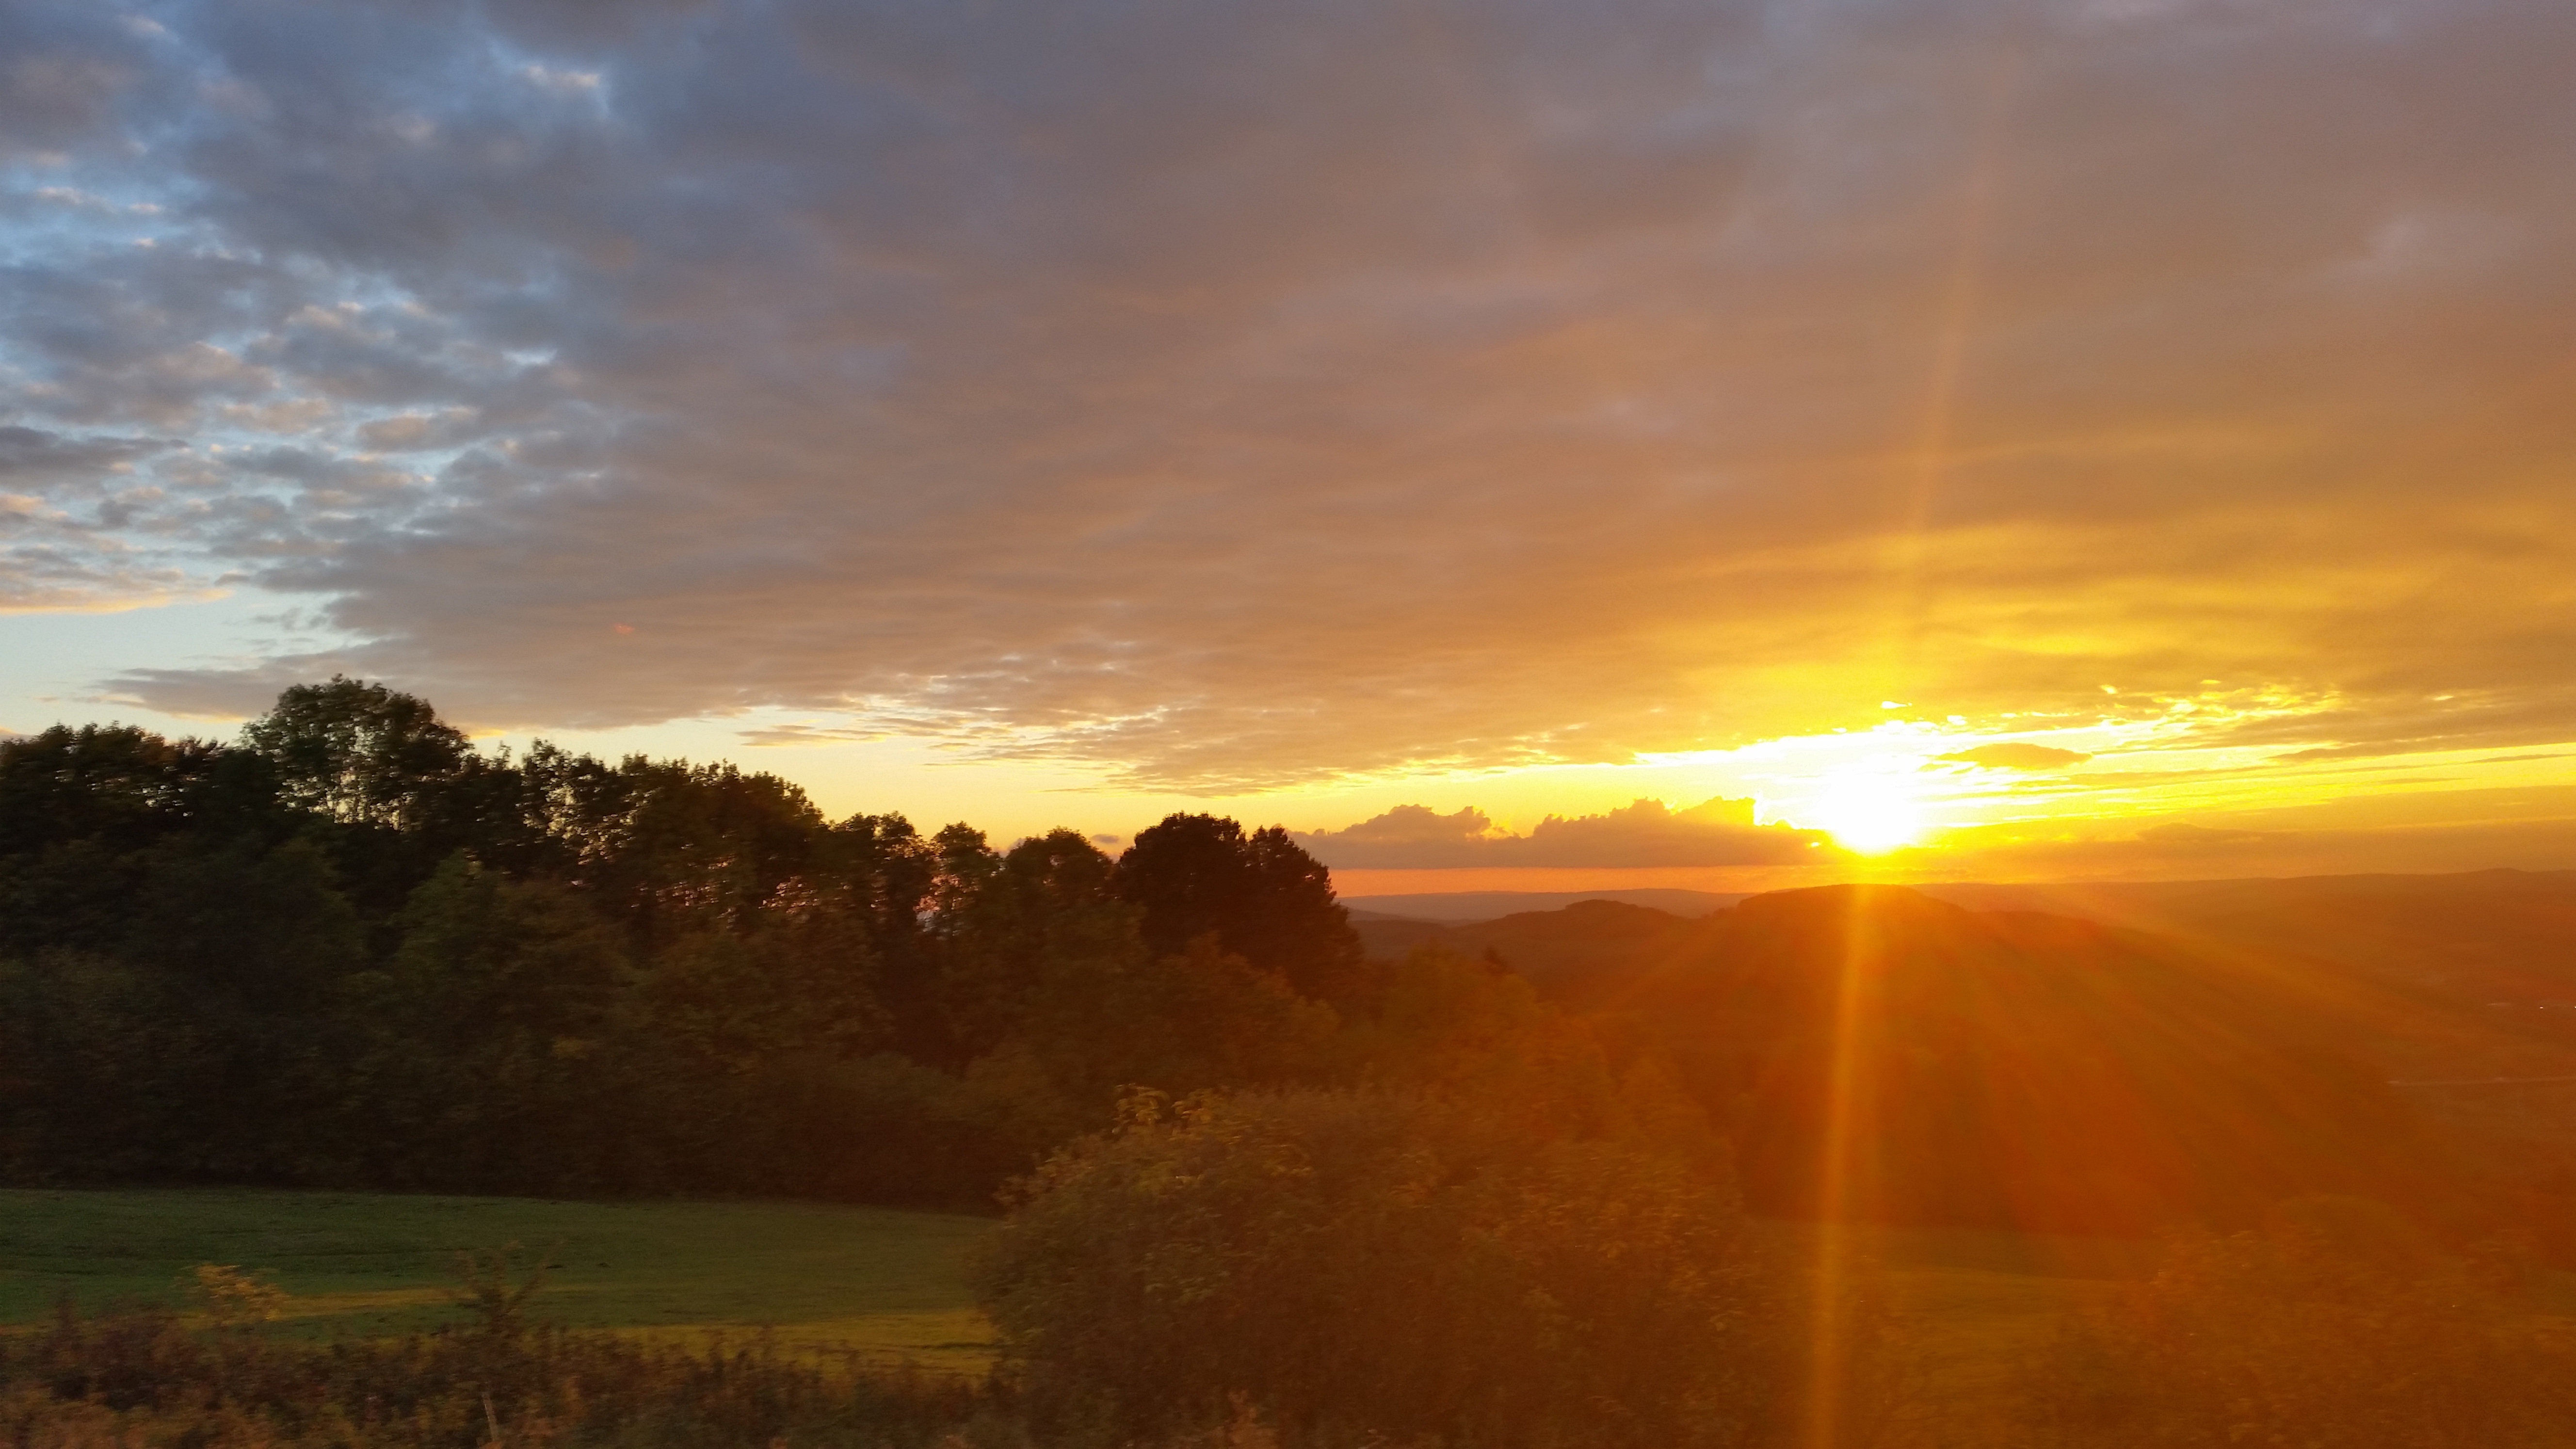
landscape, nature, horizon, cloud, sky, sun, sunrise, sunset, field, prairie, sunlight, morning, hill, dawn, atmosphere, dusk, evening, autumn, plain, germany, mood, abendstimmung, sunbeam, afterglow, evening sky, rh n, atmospheric phenomenon